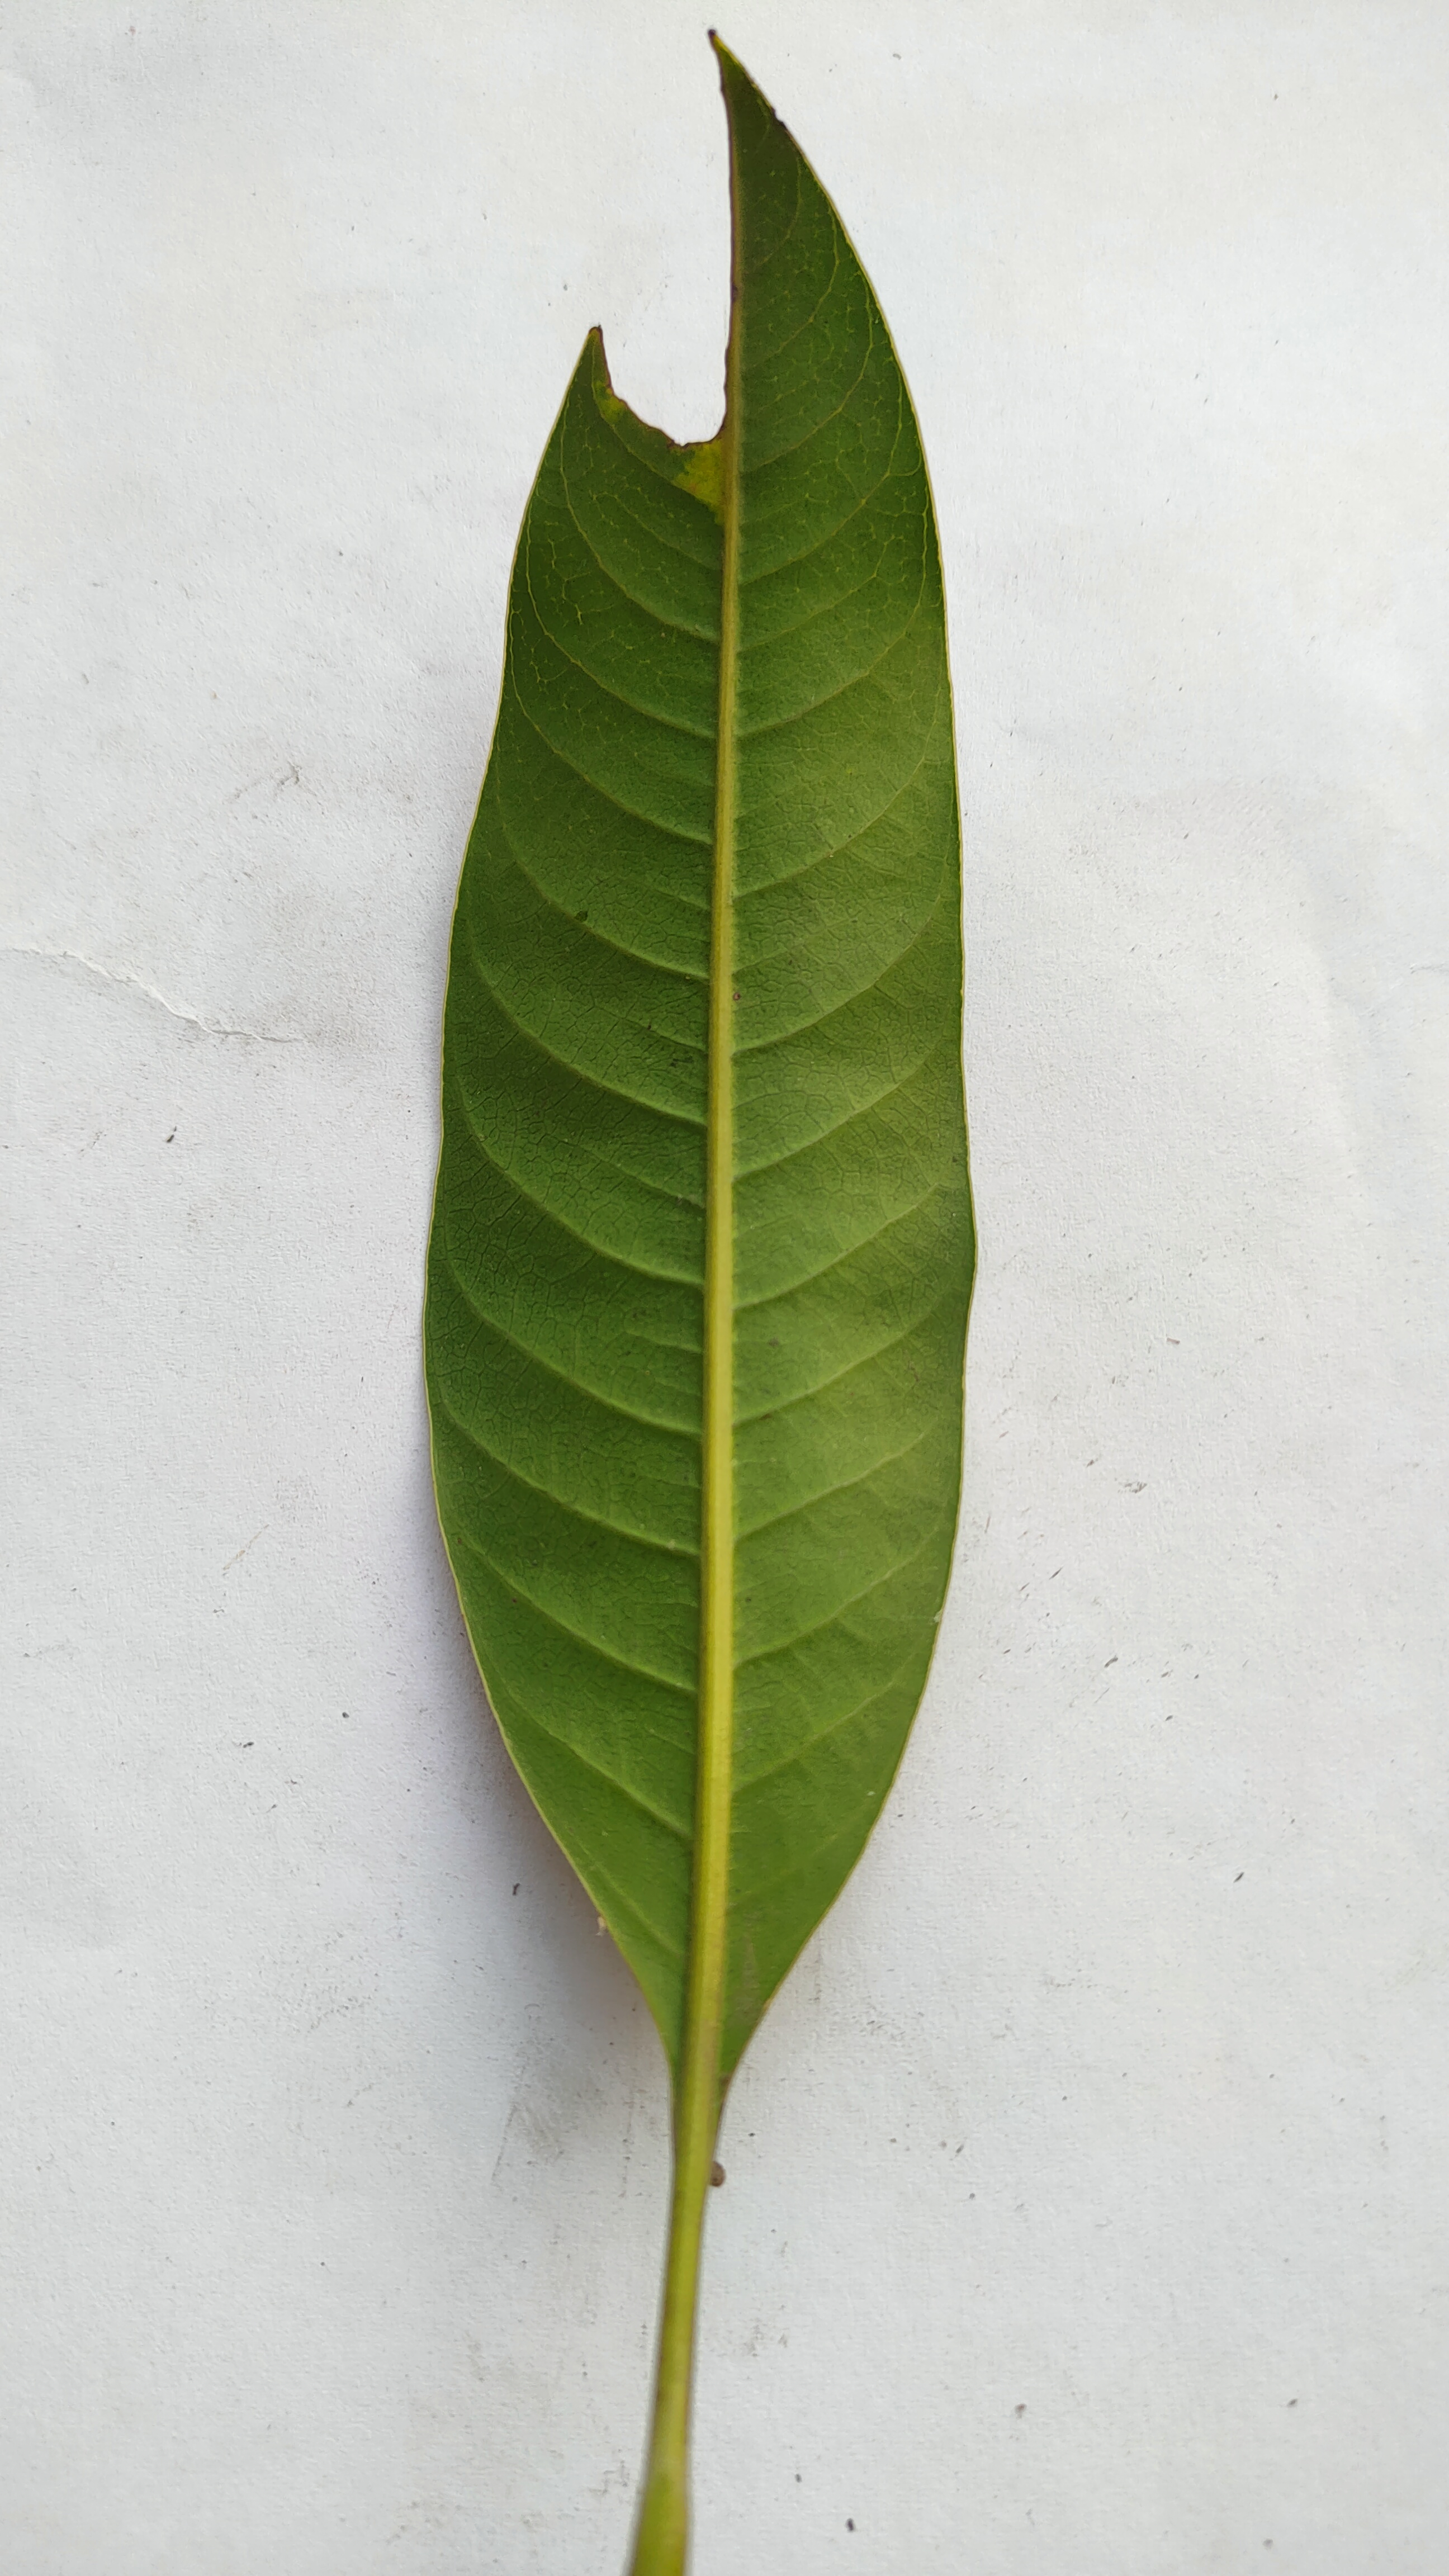
Leaf variety: Mango